Shiguang Road station

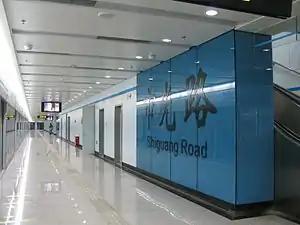
Northbound station platform

Shiguang Road is a Shanghai Metro station in the city's Yangpu District. The station is the current northern terminus of Line 8 and is located on Zhongyuan Road between Kailu Road and Shiguang Road.